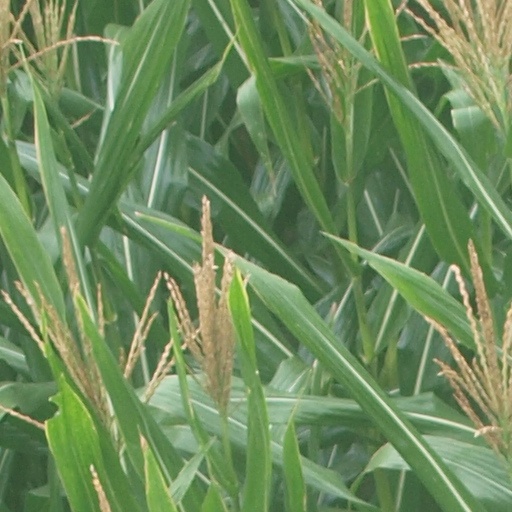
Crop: maize; corn